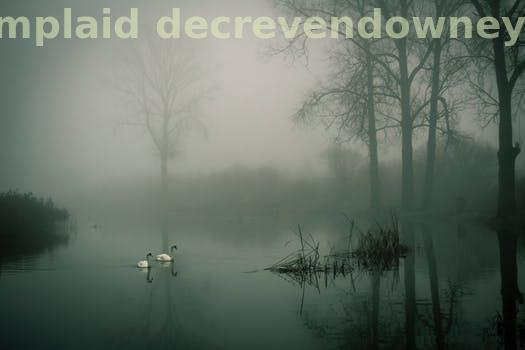
Label: Watermark